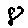
Label: 8